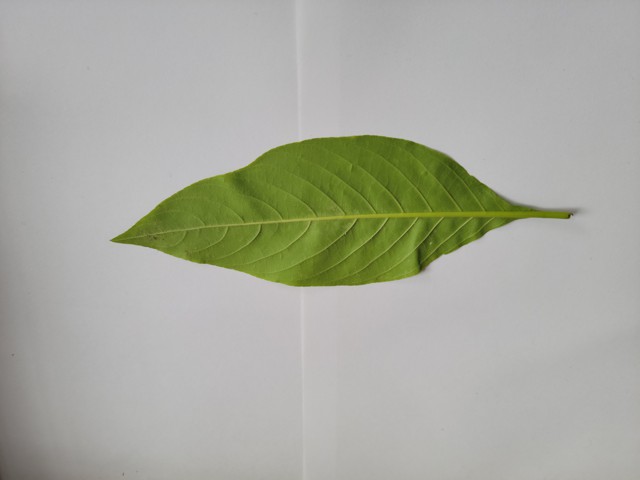
Plant: basok